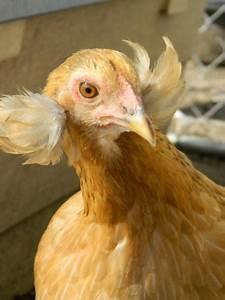
chicken